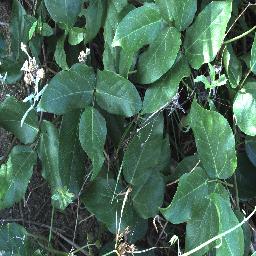
Label: negative